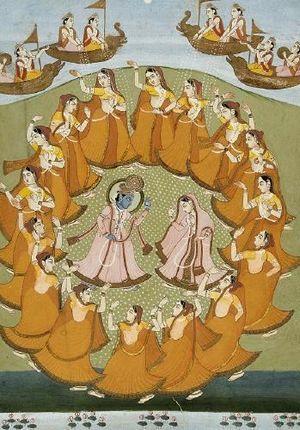
Radha, également appelée Radhika, Radharani ou Radhikarani, est, dans le Bhagavata Purana, une des gopis, amie d’enfance et amante de Krishna. Elle est presque toujours représentée auprès de Krishna et a une importance prédominante dans le Vaishnava en tant que Shakti.